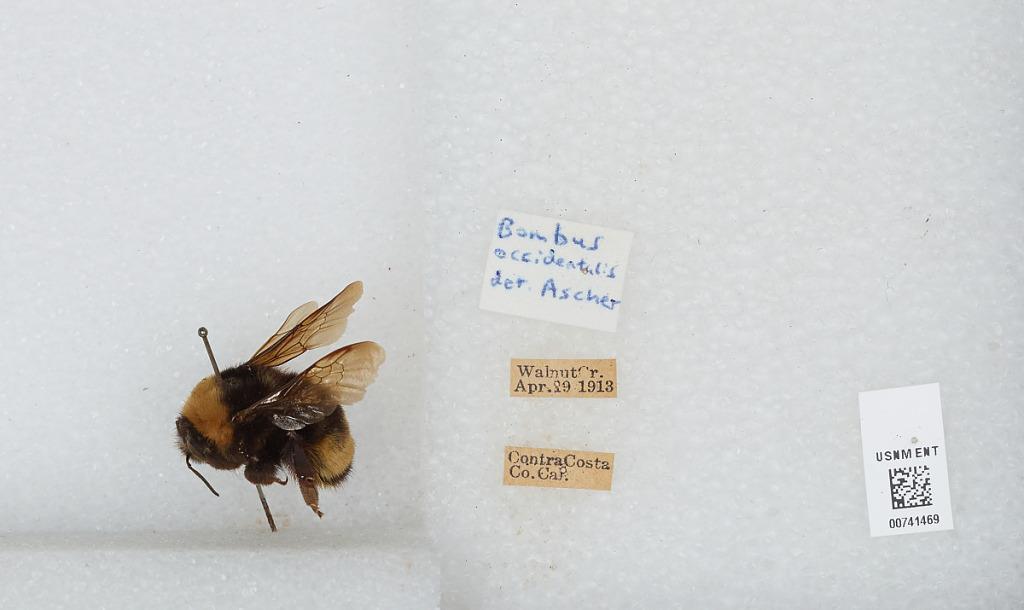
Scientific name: Bombus (Bombus) occidentalis Greene
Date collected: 1913-4-19
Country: United States
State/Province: California
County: Contra Costa
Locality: Walnut Creek
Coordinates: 37.9064, -122.065
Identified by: Ascher